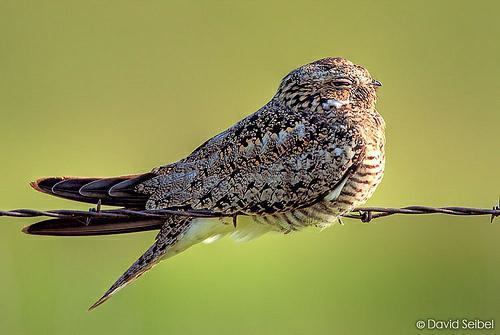
A photo of a nighthawk